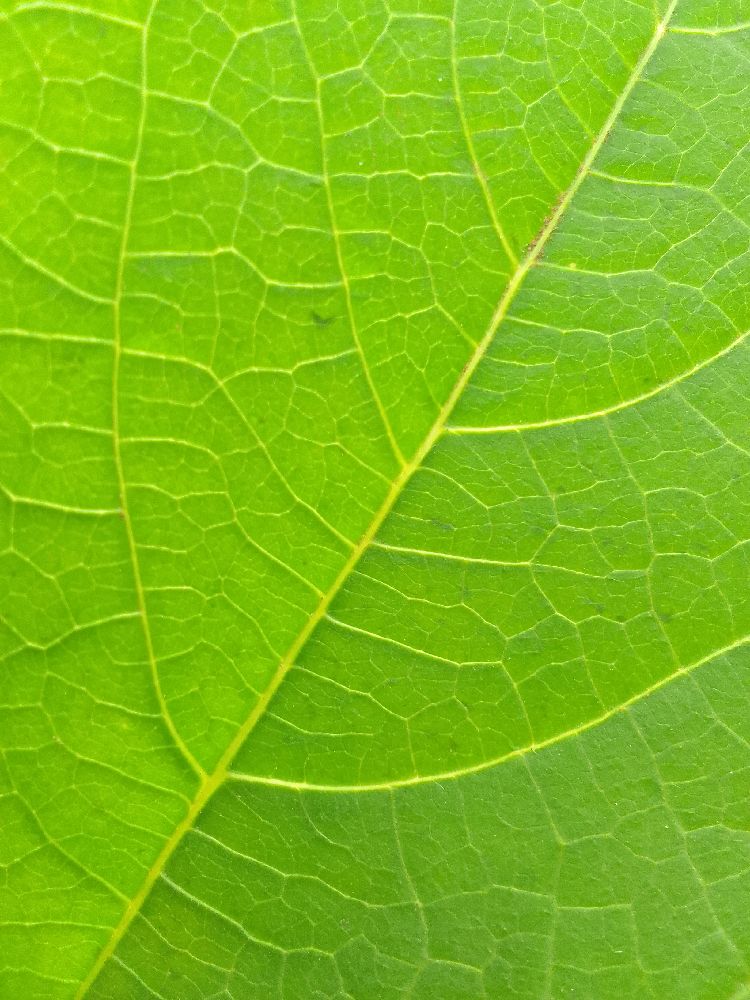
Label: healthy